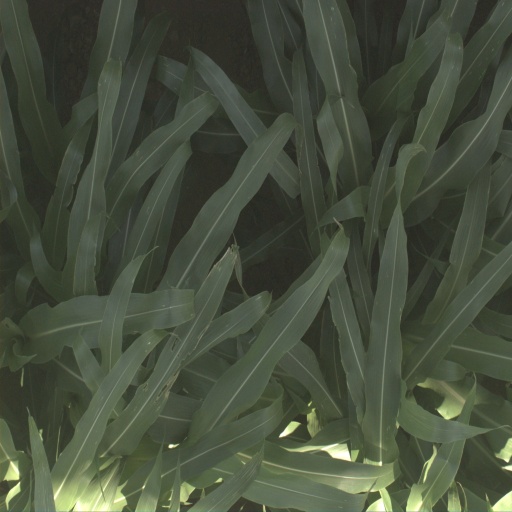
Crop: sorghum